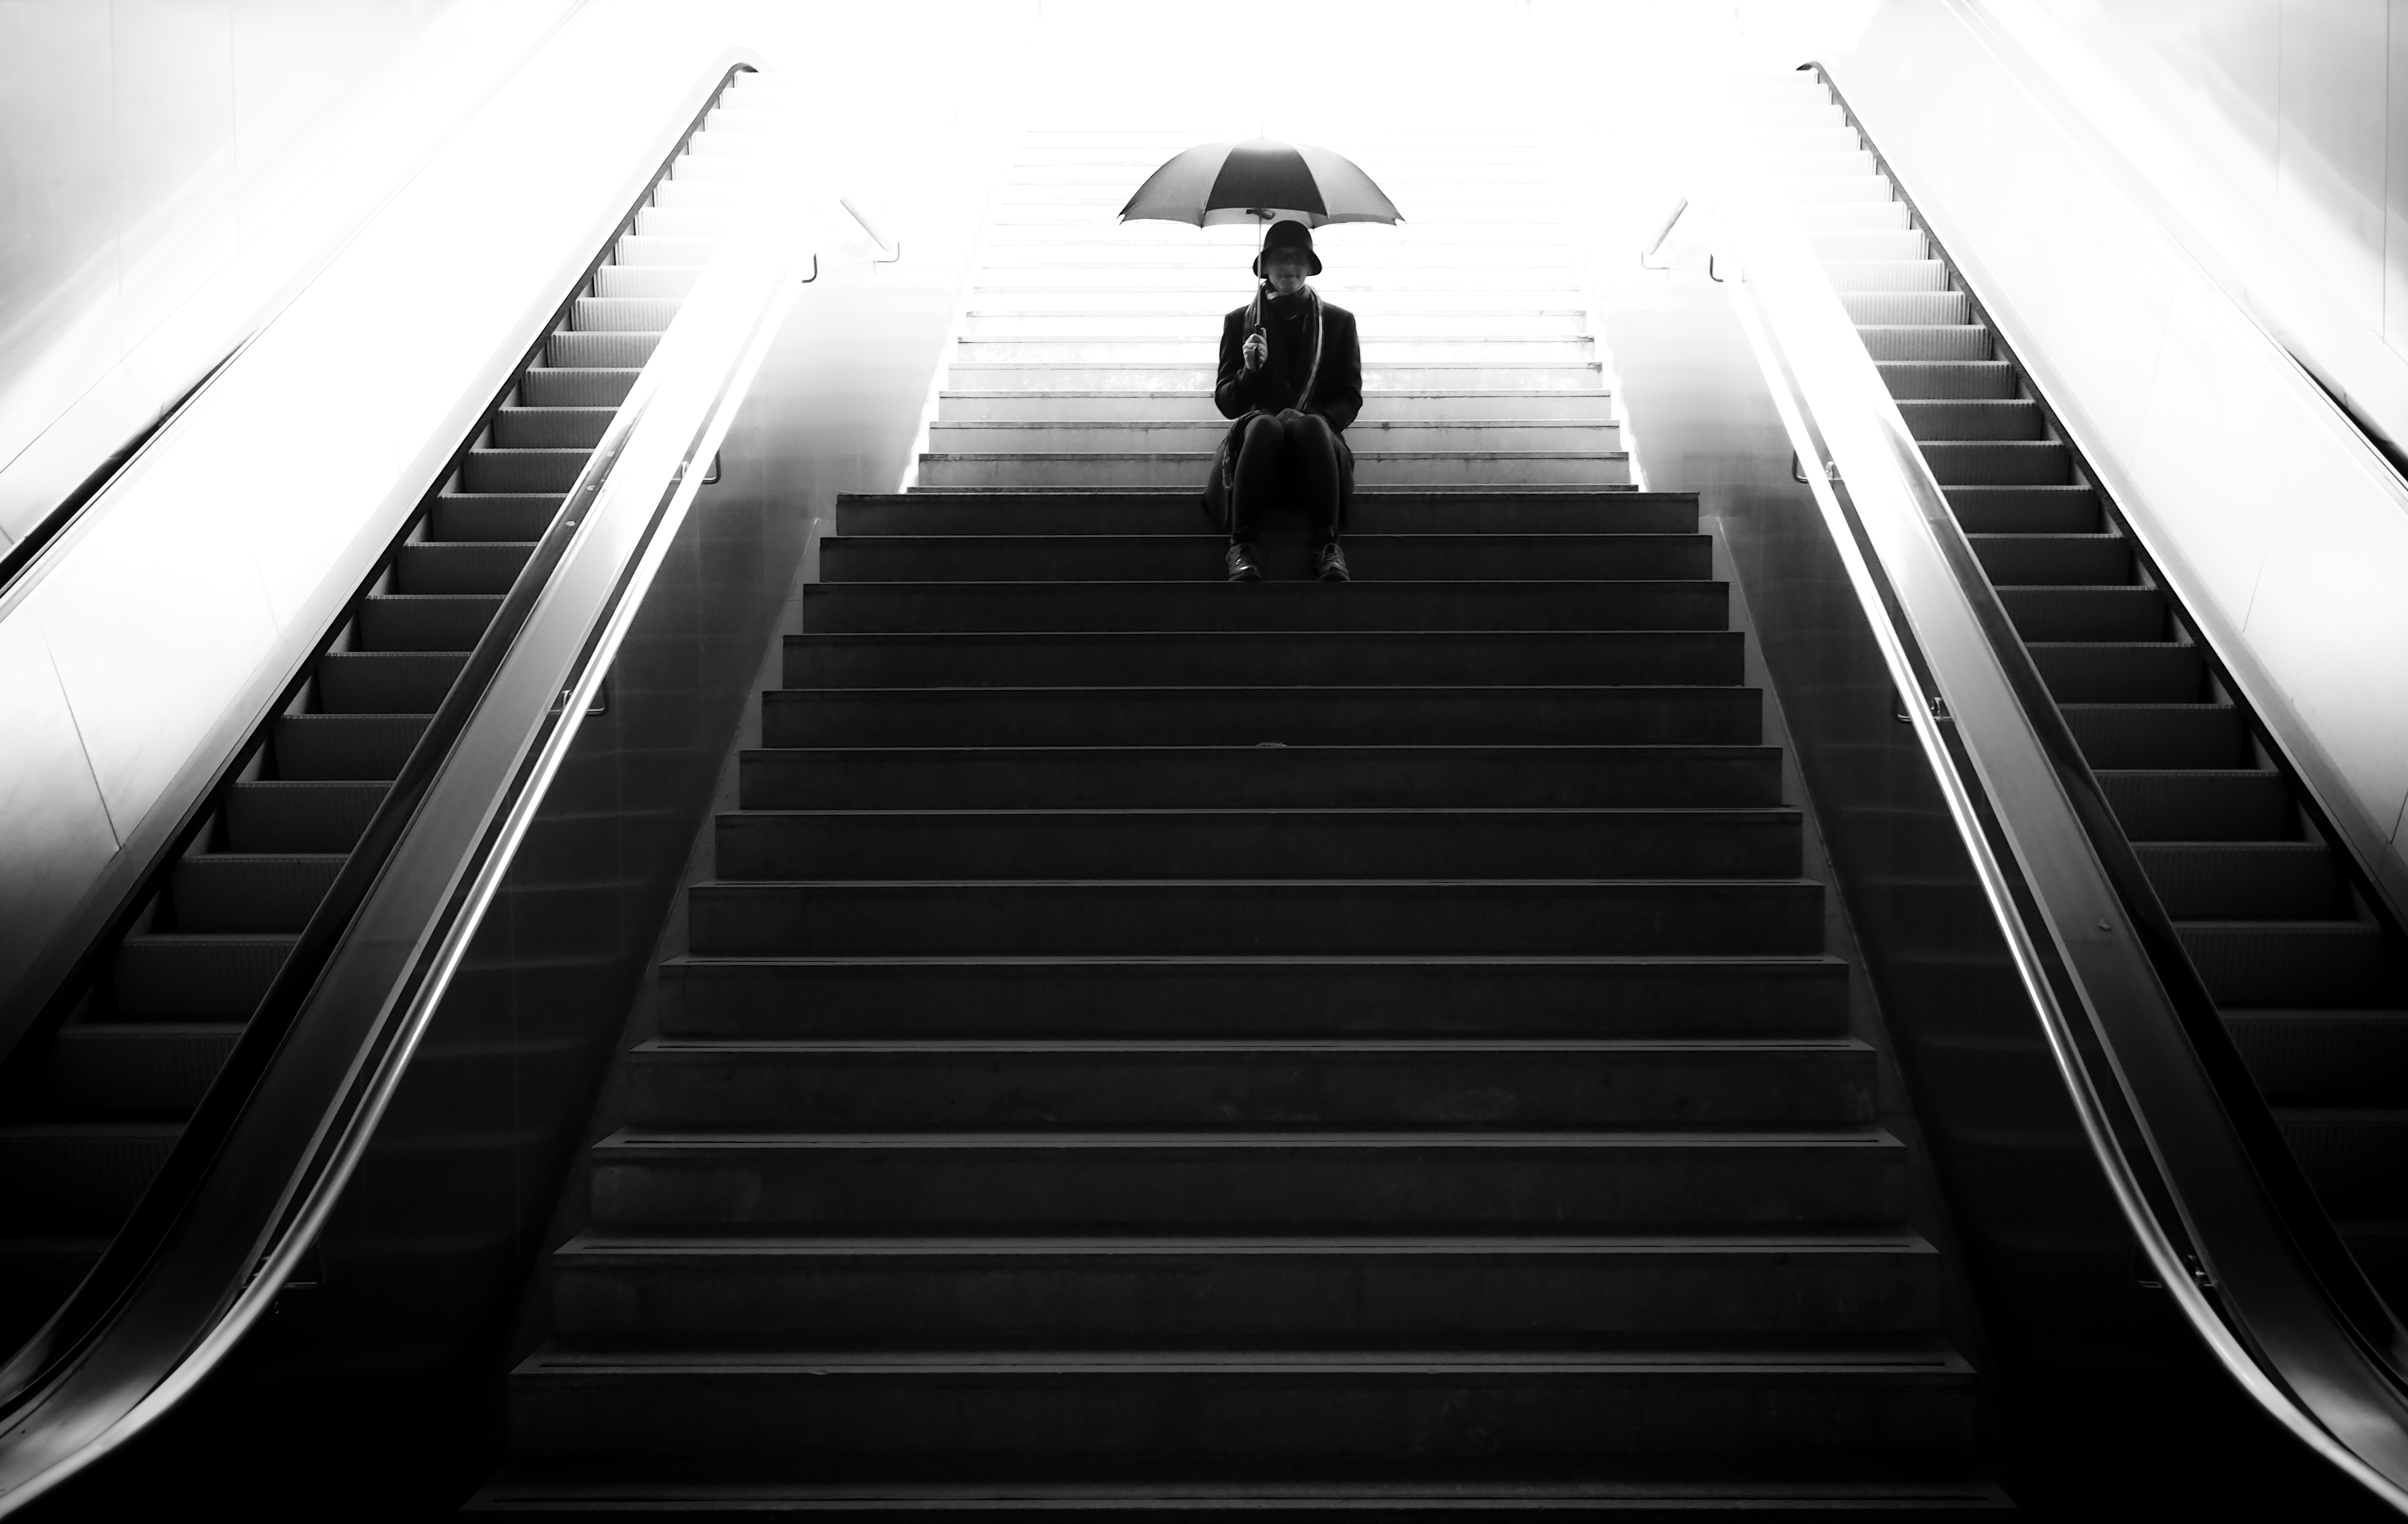
light, black and white, white, photography, escalator, line, black, monochrome, infrastructure, symmetry, monochrome photography